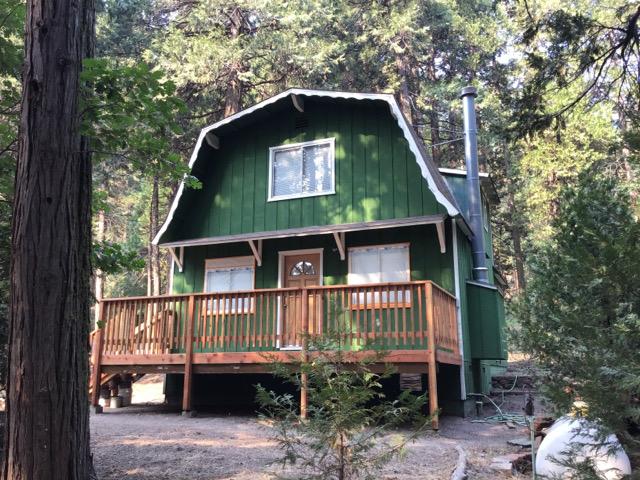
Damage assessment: no_damage